The Mad Doctor (1933 film)

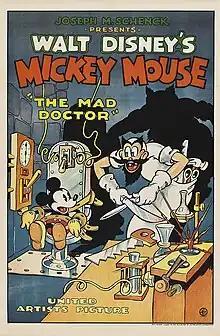
Theatrical release poster

The Mad Doctor is a Mickey Mouse cartoon released in 1933. It is known as the first appearance of the title character "The Mad Doctor", or "Dr. XXX". It was the 52nd Mickey Mouse short film, and the second of that year.